1919 Green Bay Packers season

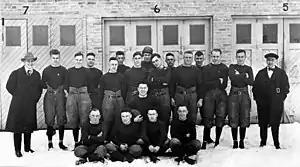
The original Packers

According to traditional accounts, Curly Lambeau, a standout high school football player, made Knute Rockne's varsity Notre Dame team in his freshman year, only to resign after a severe case of tonsillitis. Still wanting to play football, a casual conversation with George Calhoun, editor of the Press-Gazette, in the Summer of 1919 convinced him to organize his own team. In the succeeding weeks, Calhoun ran advertisements in the Press-Gazette inviting prospective players to join the team. On August 11, local athletes came together in the editorial room at the Press-Gazette building and formed the team that would become the Green Bay Packers.